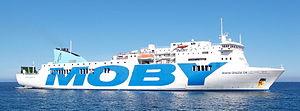
Le Maria Grazia Onorato, aujourd'hui hors de la Moby Lines, à Bastia.
Un navire mixte ou ro-pax, de l'acronyme anglais Roll-On-Roll-Off-Passenger-ship, est un navire roulier accueillant également des passagers.